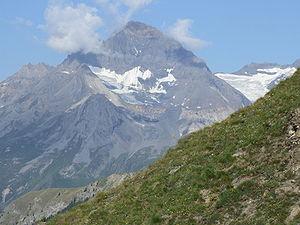
Cette image représente Dent Parrachée, dans le Massif de la Vanoise.